Loughborough University

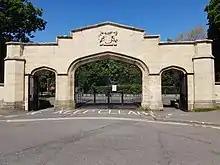
The Bastard Gates (1932)

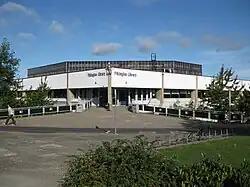
Pilkington Library

The university's main campus is in the town of Loughborough. That campus (once the estate of Burleigh Hall) covers an area of 523 acres, and includes academic departments, 17 halls of residence, the Students' Union, two gyms, gardens and playing fields.